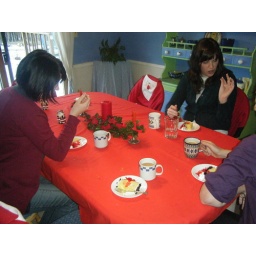
Melanie found plastic in her cake. But it was so good we kept eating it.